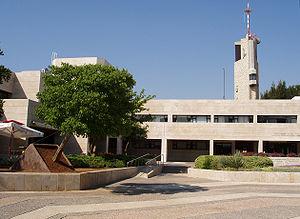
Israël, en forme longue l'État d'Israël, est un État situé sur la côte orientale de la mer Méditerranée au Proche-Orient en Asie occidentale. Son indépendance est proclamée le 14 mai 1948, après le vote du plan de partage de la Palestine le 29 novembre 1947 par l'Organisation des Nations unies qui met fin au mandat britannique et qui prévoit la création d’un État juif et d’un État arabe. Les premières bases politiques en ce sens ont été posées lors du premier congrès mondial sioniste à Bâle en 1897 sous la direction de Theodor Herzl.
Jérusalem prononcé en français : /ʒe.ʁy.za.lɛm/ est une ville du Proche-Orient que les Israéliens ont érigée en capitale, que les Palestiniens souhaiteraient comme capitale et qui tient une place centrale dans les religions juive, chrétienne et musulmane.
L'université hébraïque de Jérusalem couramment abrégée HUJI — dont la majorité des campus se trouvent à Jérusalem — est l'un des principaux établissements universitaires en Israël.